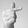
ASL letter: T